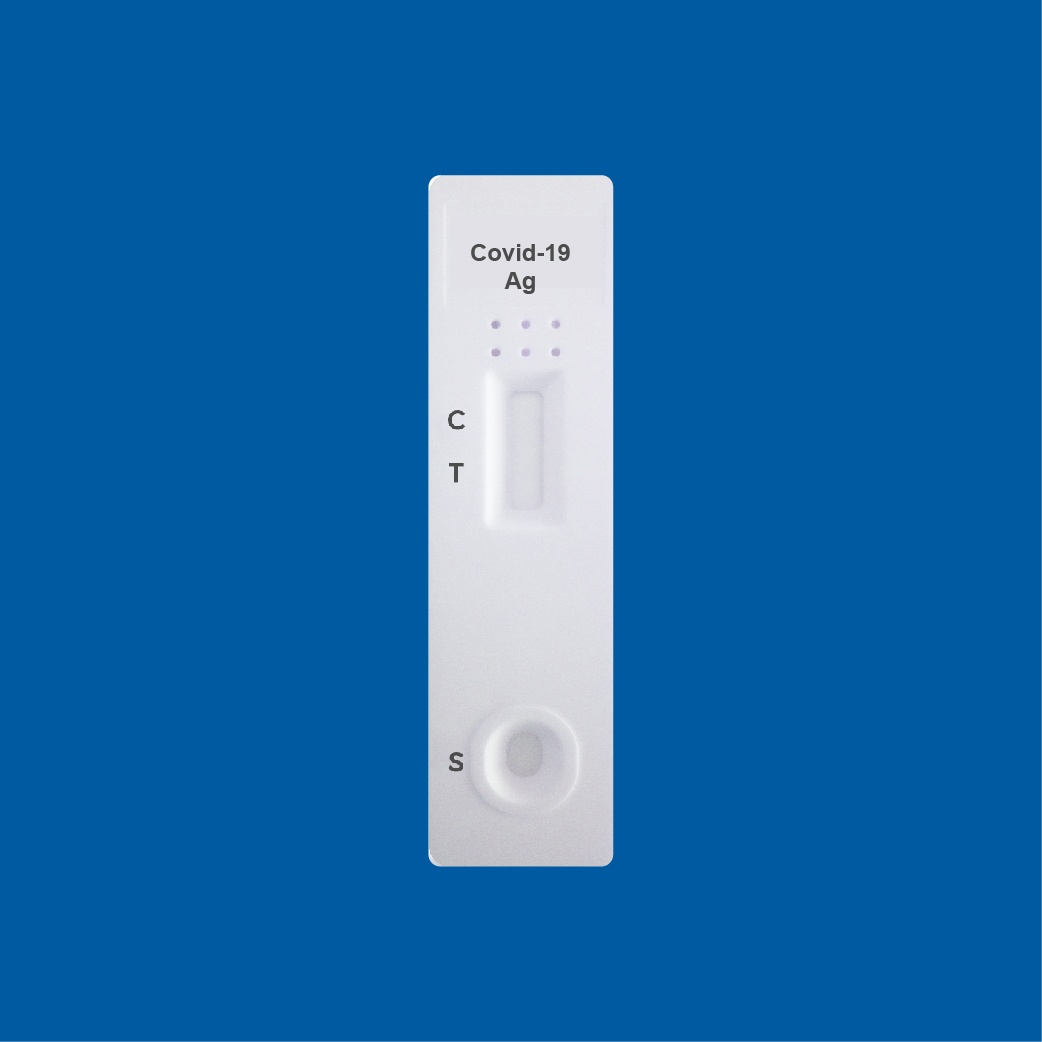
Prueba rápida de antígeno en saliva SARS CoV2
La prueba rápida de antígeno en saliva SARS CoV2, si detecta Ómicron, que parece ser más detectable en zona de garganta que en nasofaringe, y la saliva es ideal. Fácil de usar con resultados en 10 minutos. Increíble detección de hasta 0.08 ng/ml vs ciertas chinas de 1.0 ng/ml El COVID-19 al día de hoy sigue presente en México y se espera un incremento en la tasas en la fase invernal La prueba rápida de antígeno en saliva SARS CoV2 es una prueba cualitativa de partículas virales que ayudan a detectar el COVID-19. Además de ser una herramienta eficaz cuando no se puede hacer una toma nasofaríngea. El COVID-19 es una mutación del virus del Coronavirus desde el 2020, aquejando la salud mundial. Aunque ha habido nuevos avances, aún sigue cobrando vidas en nuestro país encontrándonos con nuevos casos. Entre los síntomas más importantes están: Fiebre Dificultad al respirar Baja en la oximetría de pulso Dolor en el pecho Asimismo, la respuesta del cuerpo ante un virus es detectar antígenos para la defensa del virus. Por esta razón es confirmatoria. Siendo ideal para niños o adultos con síntomas que dificulten el acceso a la vía aérea superior, así como inflamación de la epiglotis, causando un reflejo nauseoso intenso. Sin embargo, el paciente debe contar con un ayuno de 4 horas anteriores a la toma de muestra Finalmente, en caso de salir positiva a la prueba de antígeno en saliva SARS CoV2 se confirma la enfermedad. Incluso tiene mayor fiabilidad desde el comienzo de los síntomas. La prueba rápida de antígeno en saliva SARS CoV2 es comparable con la muestra nasofaríngea, en consecuencia logra detectar la enfermedad a los 2 días de la infección Fácil de usar así como resultados inmediatos Recolecte la muestra. Pida que el paciente tosa Introduzca el hisopo en el carrillo derecho manteniéndolo ahí 10 segundos o más Introduzca el hisopo en el tubo colector de la prueba, además coloque el tubo colector verticalmente sobre una gradilla. Coloque el hisopo en el tubo y gírelo vigorosamente. Retire el hisopo apretando el cabezal contra el interior del tubo. Coloque la tapa cuenta gotas al tubo colector. Agregue 3 gotas en la zona de la muestra (S) del cartucho. Finalmente, interprete los resultados a los 15 minutos. Las pruebas rápidas son auxiliares diagnósticos y los resultados requieren interpretación profesional Descargar manual aquí
Brand: Pruebas Rápidas en México
Category: Health & Beauty > Health Care > Medical Tests